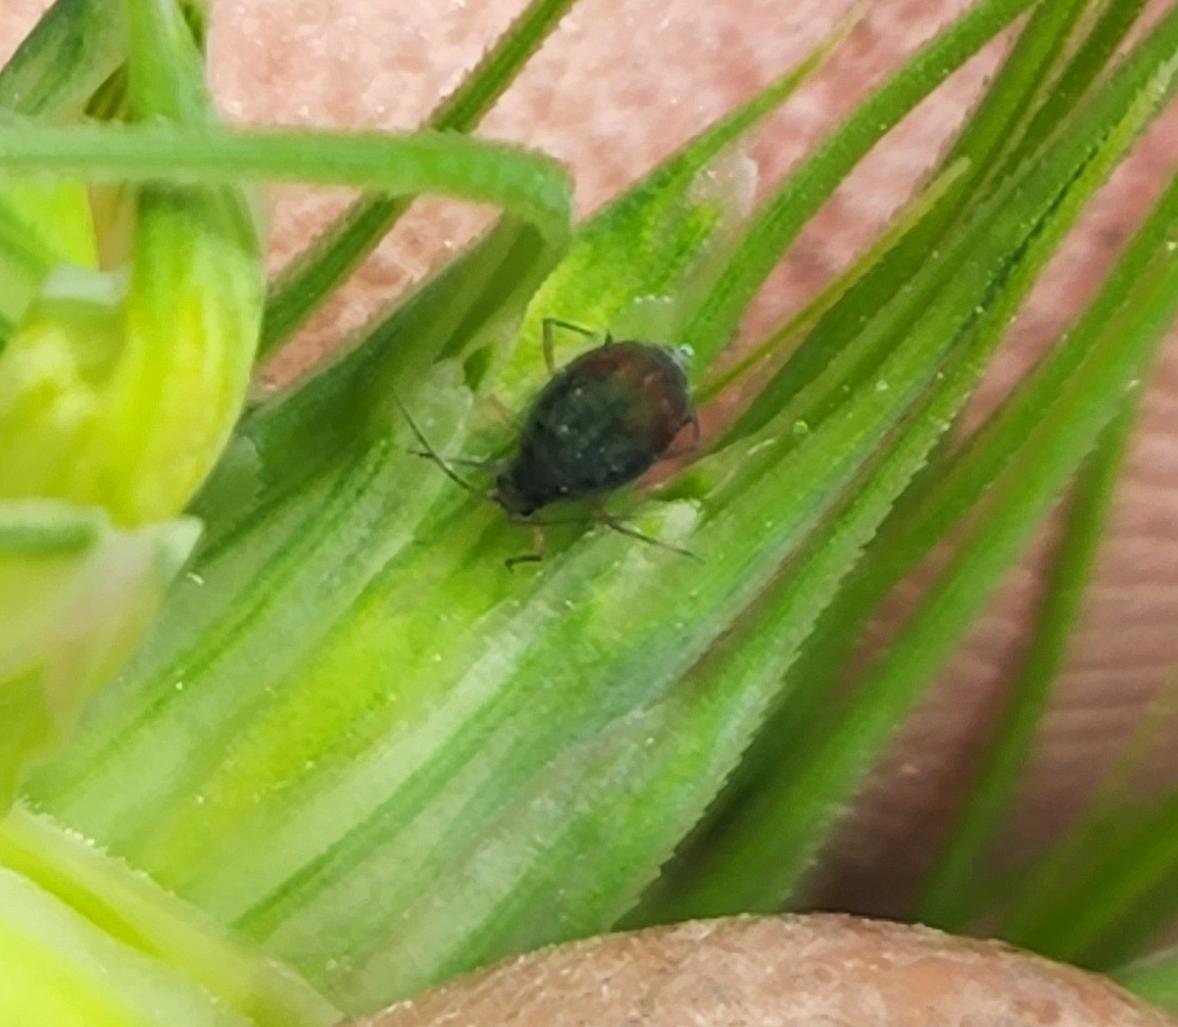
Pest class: bird_cherry_oat_aphid